Describe the emotion expressed in this image:  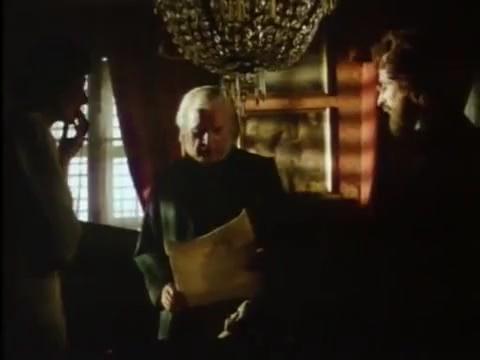
This person displays Fear, valence and arousal with low intensity.